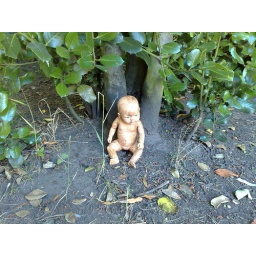
This was a plastic childs toy found and placed up against the base of a tree for artistic effect.